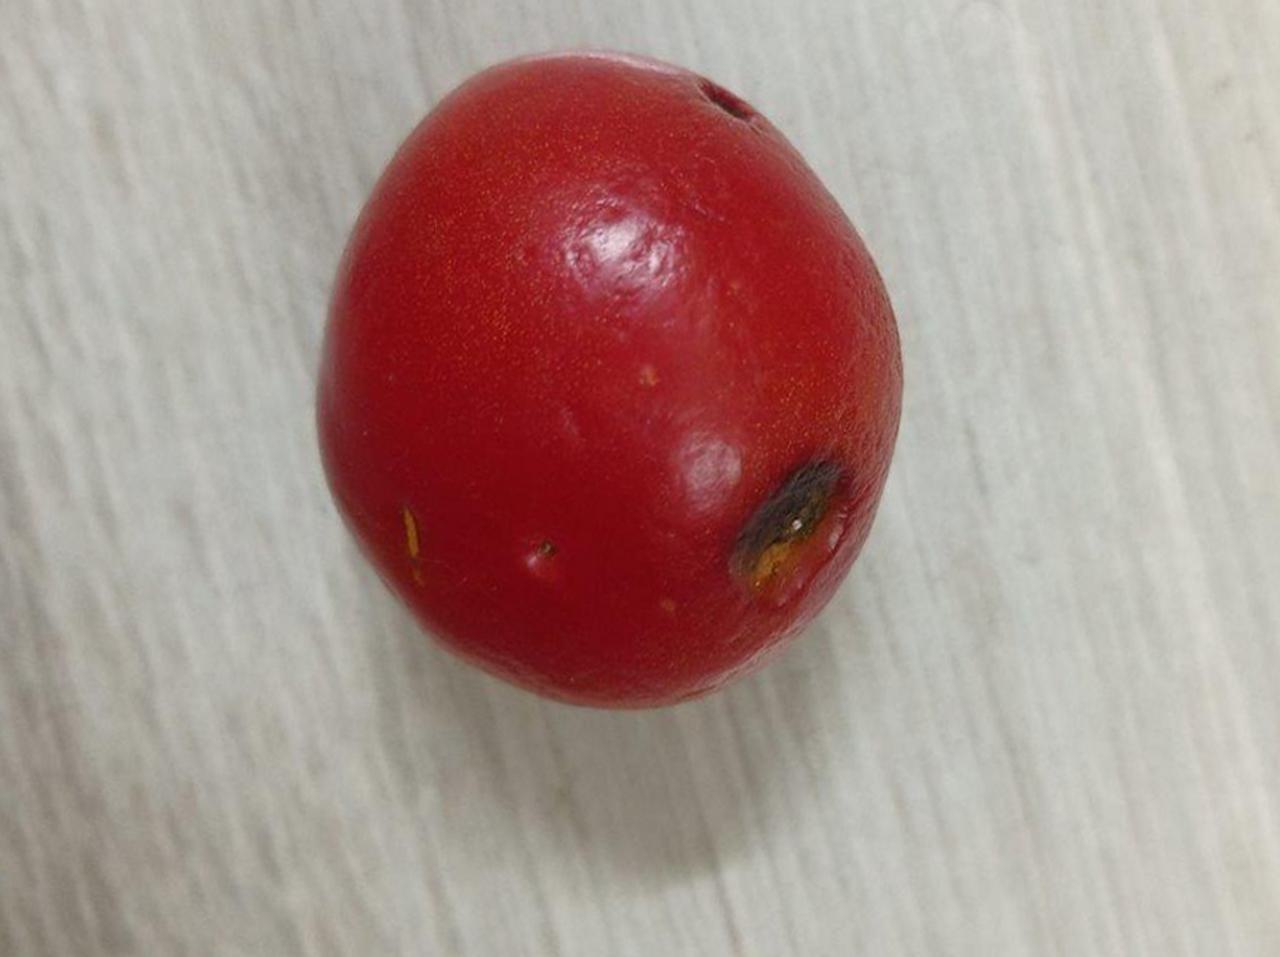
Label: Rotten